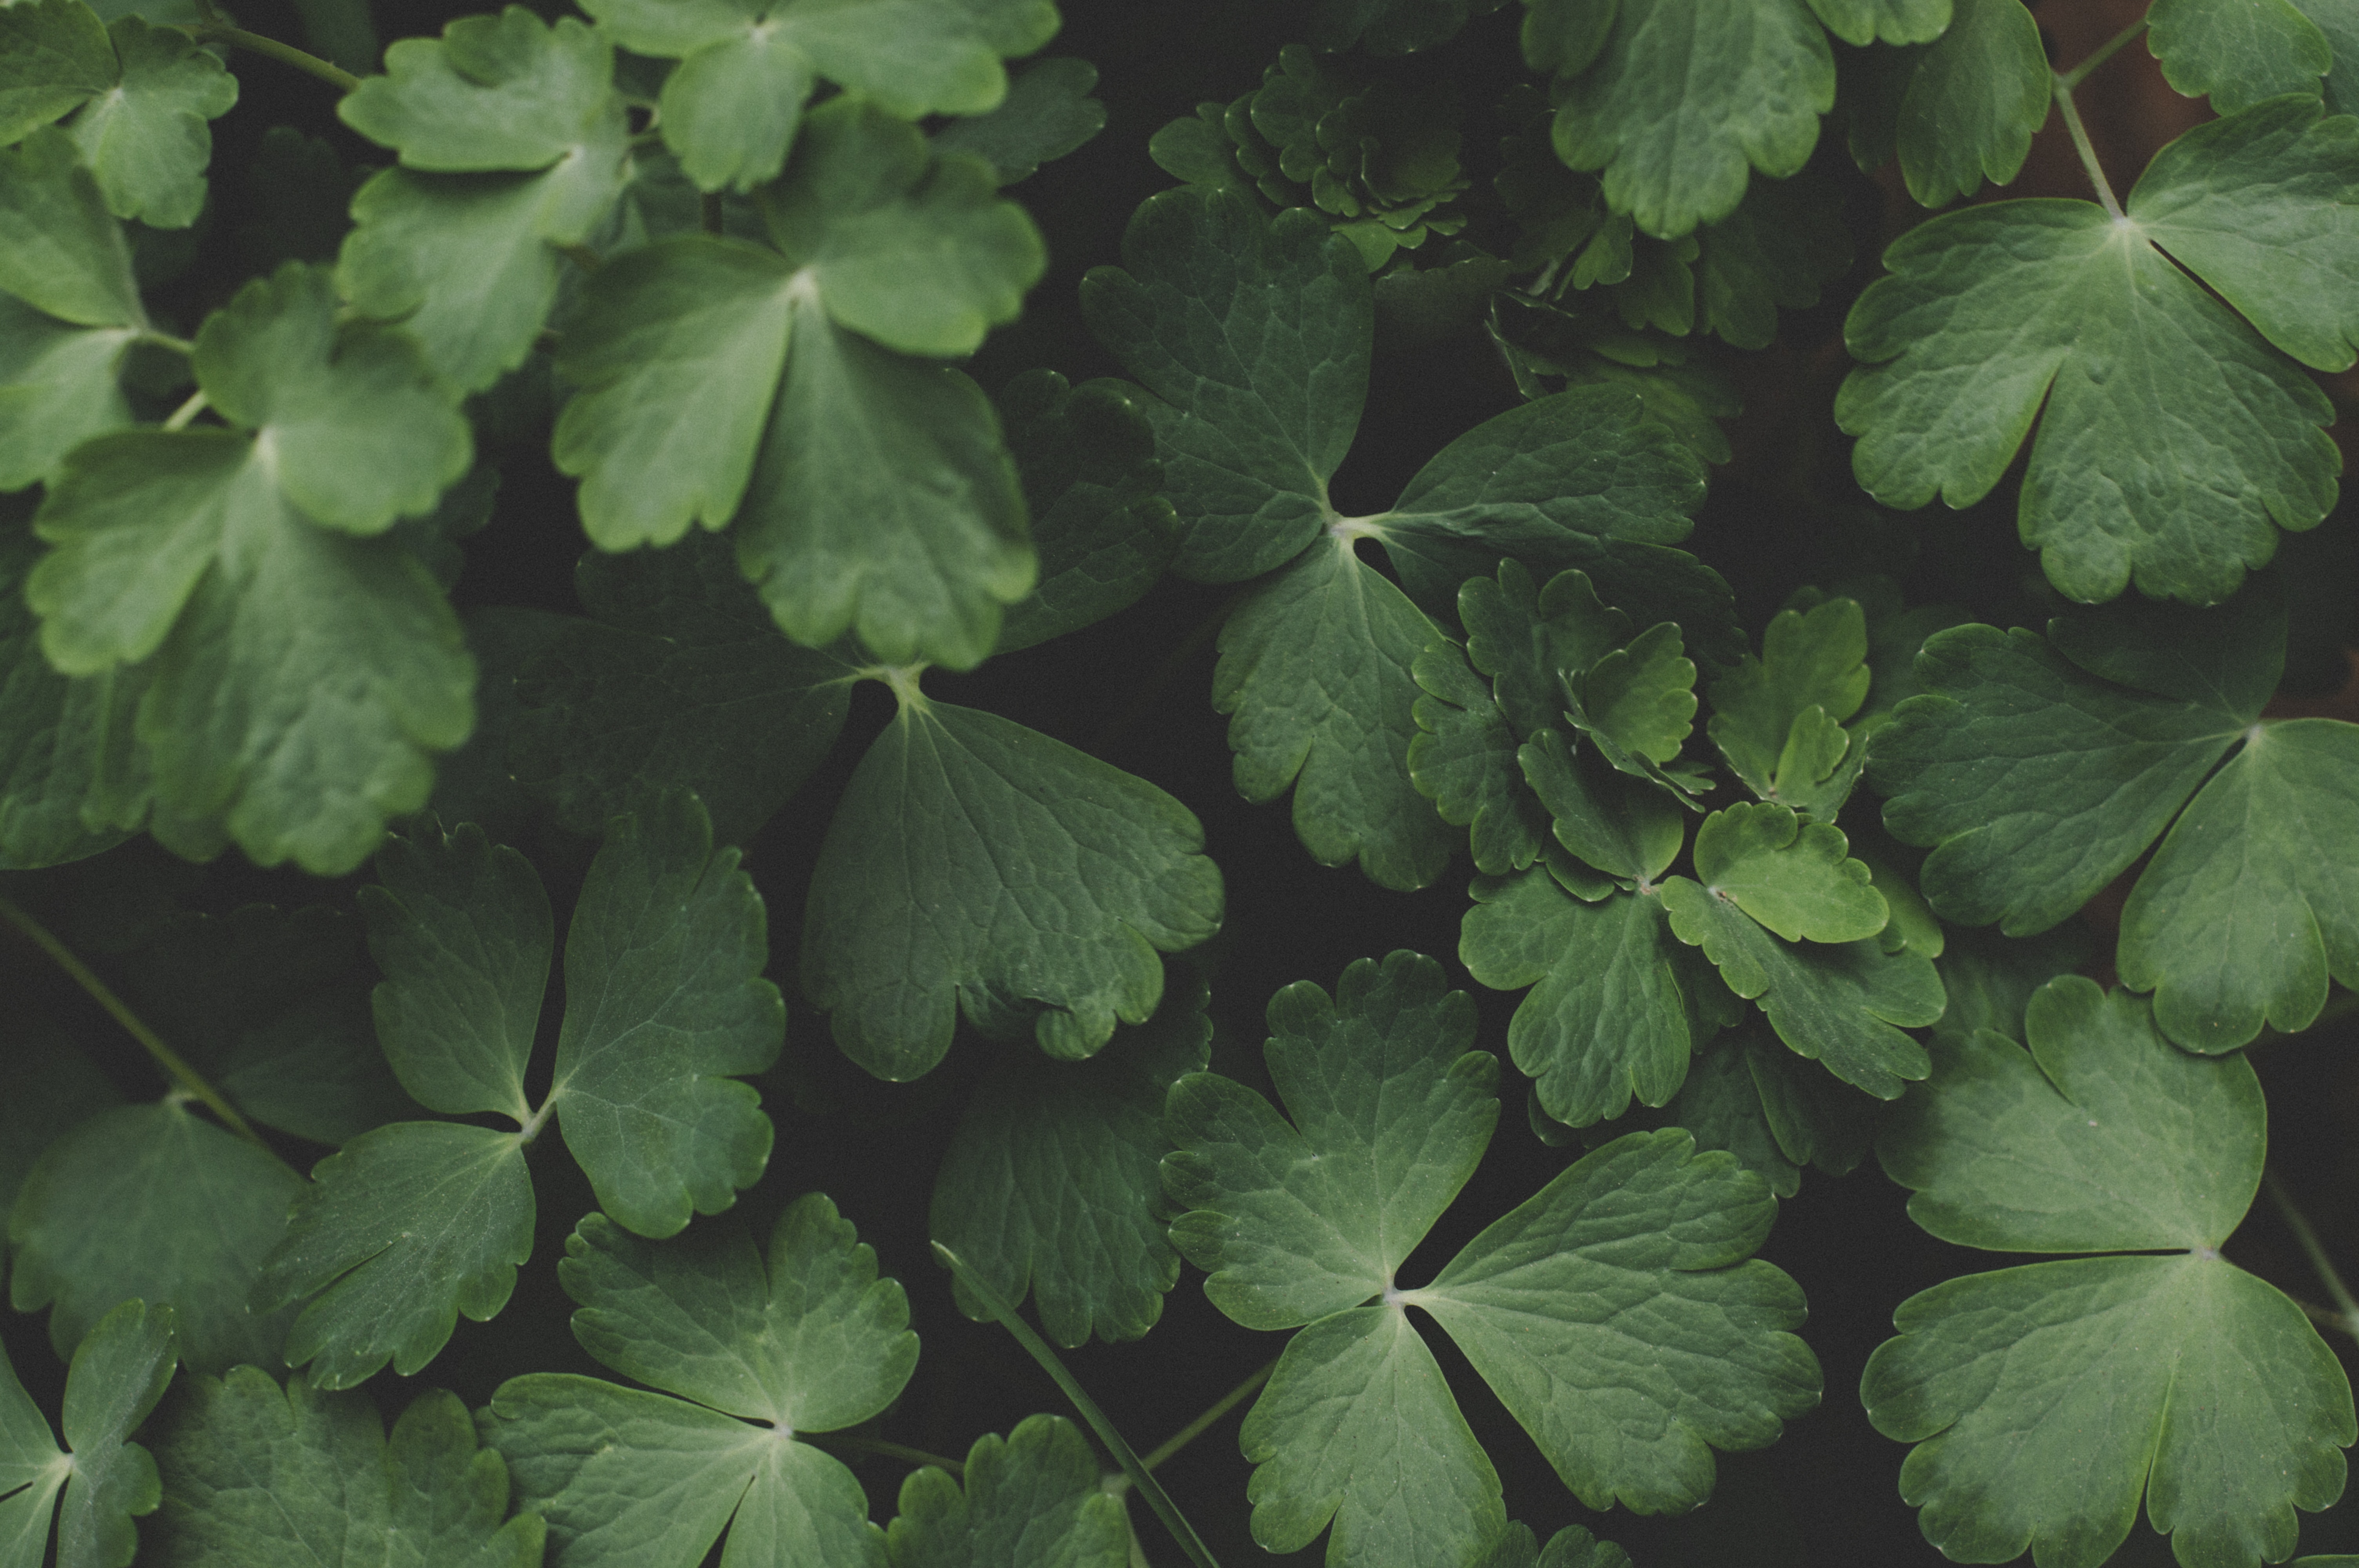
flower, leaf, plant, flowering plant, groundcover, herb, wildflower, annual plant, wood sorrel family, perennial plant